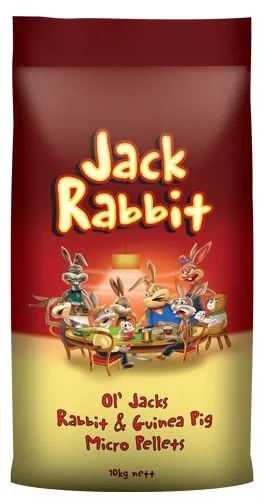
Laucke Ol Jacks Rab & Guin MP 10kg - Micro Pellets Food Bunny Rabbit Guinea Pig Feed Pet
Provide your small pets with balanced nutrition using Laucke Ol’ Jacks Rab & Guin Micro Pellets, specially formulated for rabbits and guinea pigs. These micro pellets ensure easy consumption, support digestive health, and provide essential vitamins and minerals for growth and vitality. • Balanced Nutrition – Contains essential vitamins and minerals for overall health • Micro Pellet Form – Easy for small pets to eat and digest • Supports Digestive Health – Promotes healthy gut function • Generous 10kg Pack – Ideal for long-term feeding and multiple pets Keep your rabbits and guinea pigs healthy, active, and thriving with Laucke Ol’ Jacks Rab & Guin MP 10kg, a trusted daily feed for small pets.
Brand: Petfood and Wire
Category: Animals & Pet Supplies > Pet Supplies > Small Animal Supplies > Small Animal Food